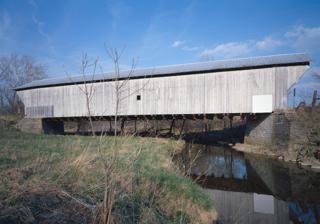
Building: Harshman Covered Bridge
Country: United States of America
Year built: 1894
United States historic place Harshman Covered Bridge U.S. National Register of Historic Places Show map of Ohio Show map of the United States Nearest city Fairhaven, Ohio Coordinates 39°42′09″N 84°46′11″W / 39.70250°N 84.76972°W / 39.70250; -84.76972 Area less than one acre Built 1894 Built by Everett S. Sherman Architectural style One-Span Childs Truss NRHP reference No. 76001517 Added to NRHP September 29, 1976 The Harshman Covered Bridge near Fairhaven, Ohio , was built in 1894 by Everett S. Sherman . It was listed on the National Register of Historic Places in 1976. It was documented by the Historic American Engineering Record (HAER) in 2003. See also List of bridges documented by the Historic American Engineering Record in Ohio References